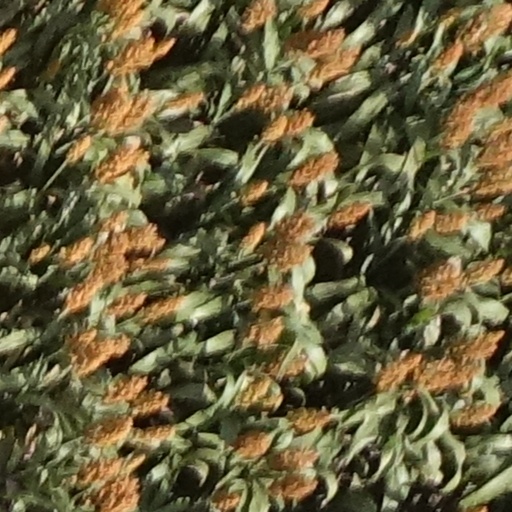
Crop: sorghum